Amstrad

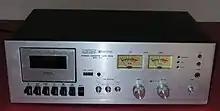
Amstrad 7070 tape deck (c. 1970s)

Amstrad (also known as AMSTrad) was founded in 1968 by Alan Sugar at the age of 21, the name of the original company being AMS Trading (Amstrad) Limited, derived from its founder's initials (Alan Michael Sugar). Amstrad entered the market in the field of consumer electronics. During the 1970s they were at the forefront of low-priced hi-fi, TV and car stereo cassette technologies. Lower prices were achieved by injection moulding plastic hi-fi turntable covers, undercutting competitors who used the vacuum forming process.